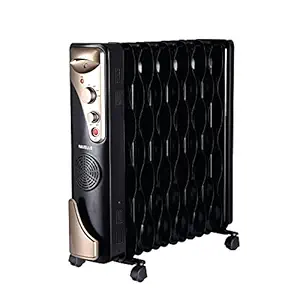
Havells OFR 13 Wave Fin with PTC Fan Heater 2900 Watts (Black)
Category: Home&Kitchen
Price: 12499 (list price: 19825)
Rating: 4.1 (322 ratings)
About this product: HD32 grade oil for long lasting and better eating efficiency|3 Heat setting 1/15/25 Watt with additional 4 Watt (Heater+Fan)|Large surface wave fin for Faster Heating and Tilt over Switch for Extra Safety|Castor Wheels for easy mobility and Rear Safety cover|Quick heating with PTC fan and Over heat protection